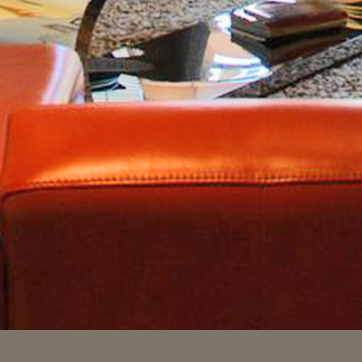
Material: leather